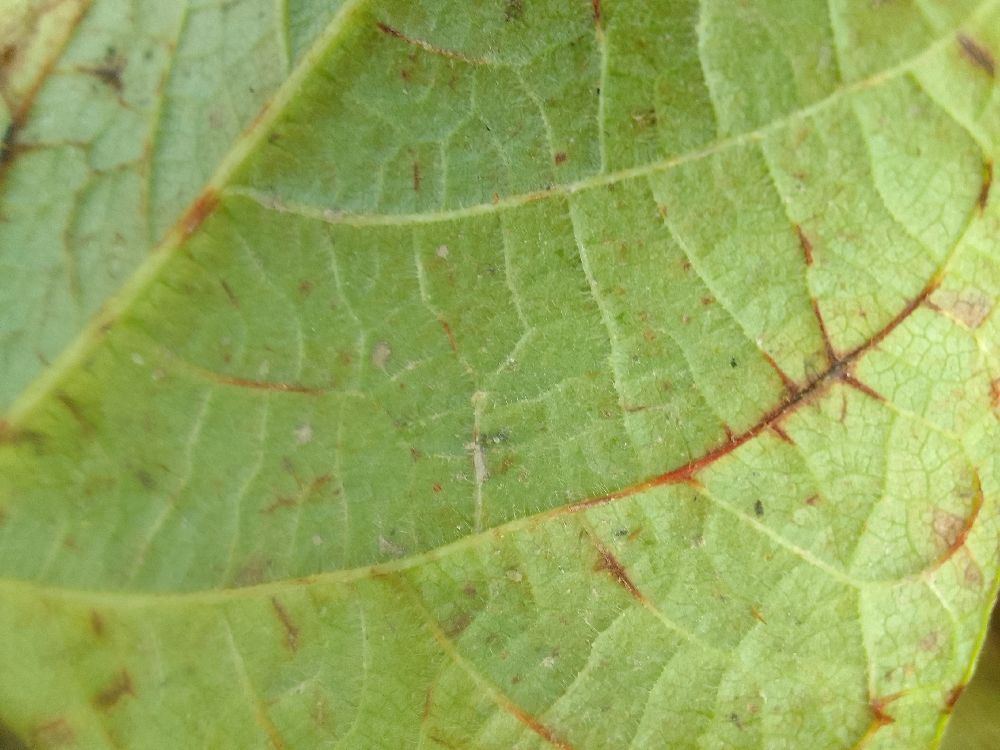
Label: anthracnose